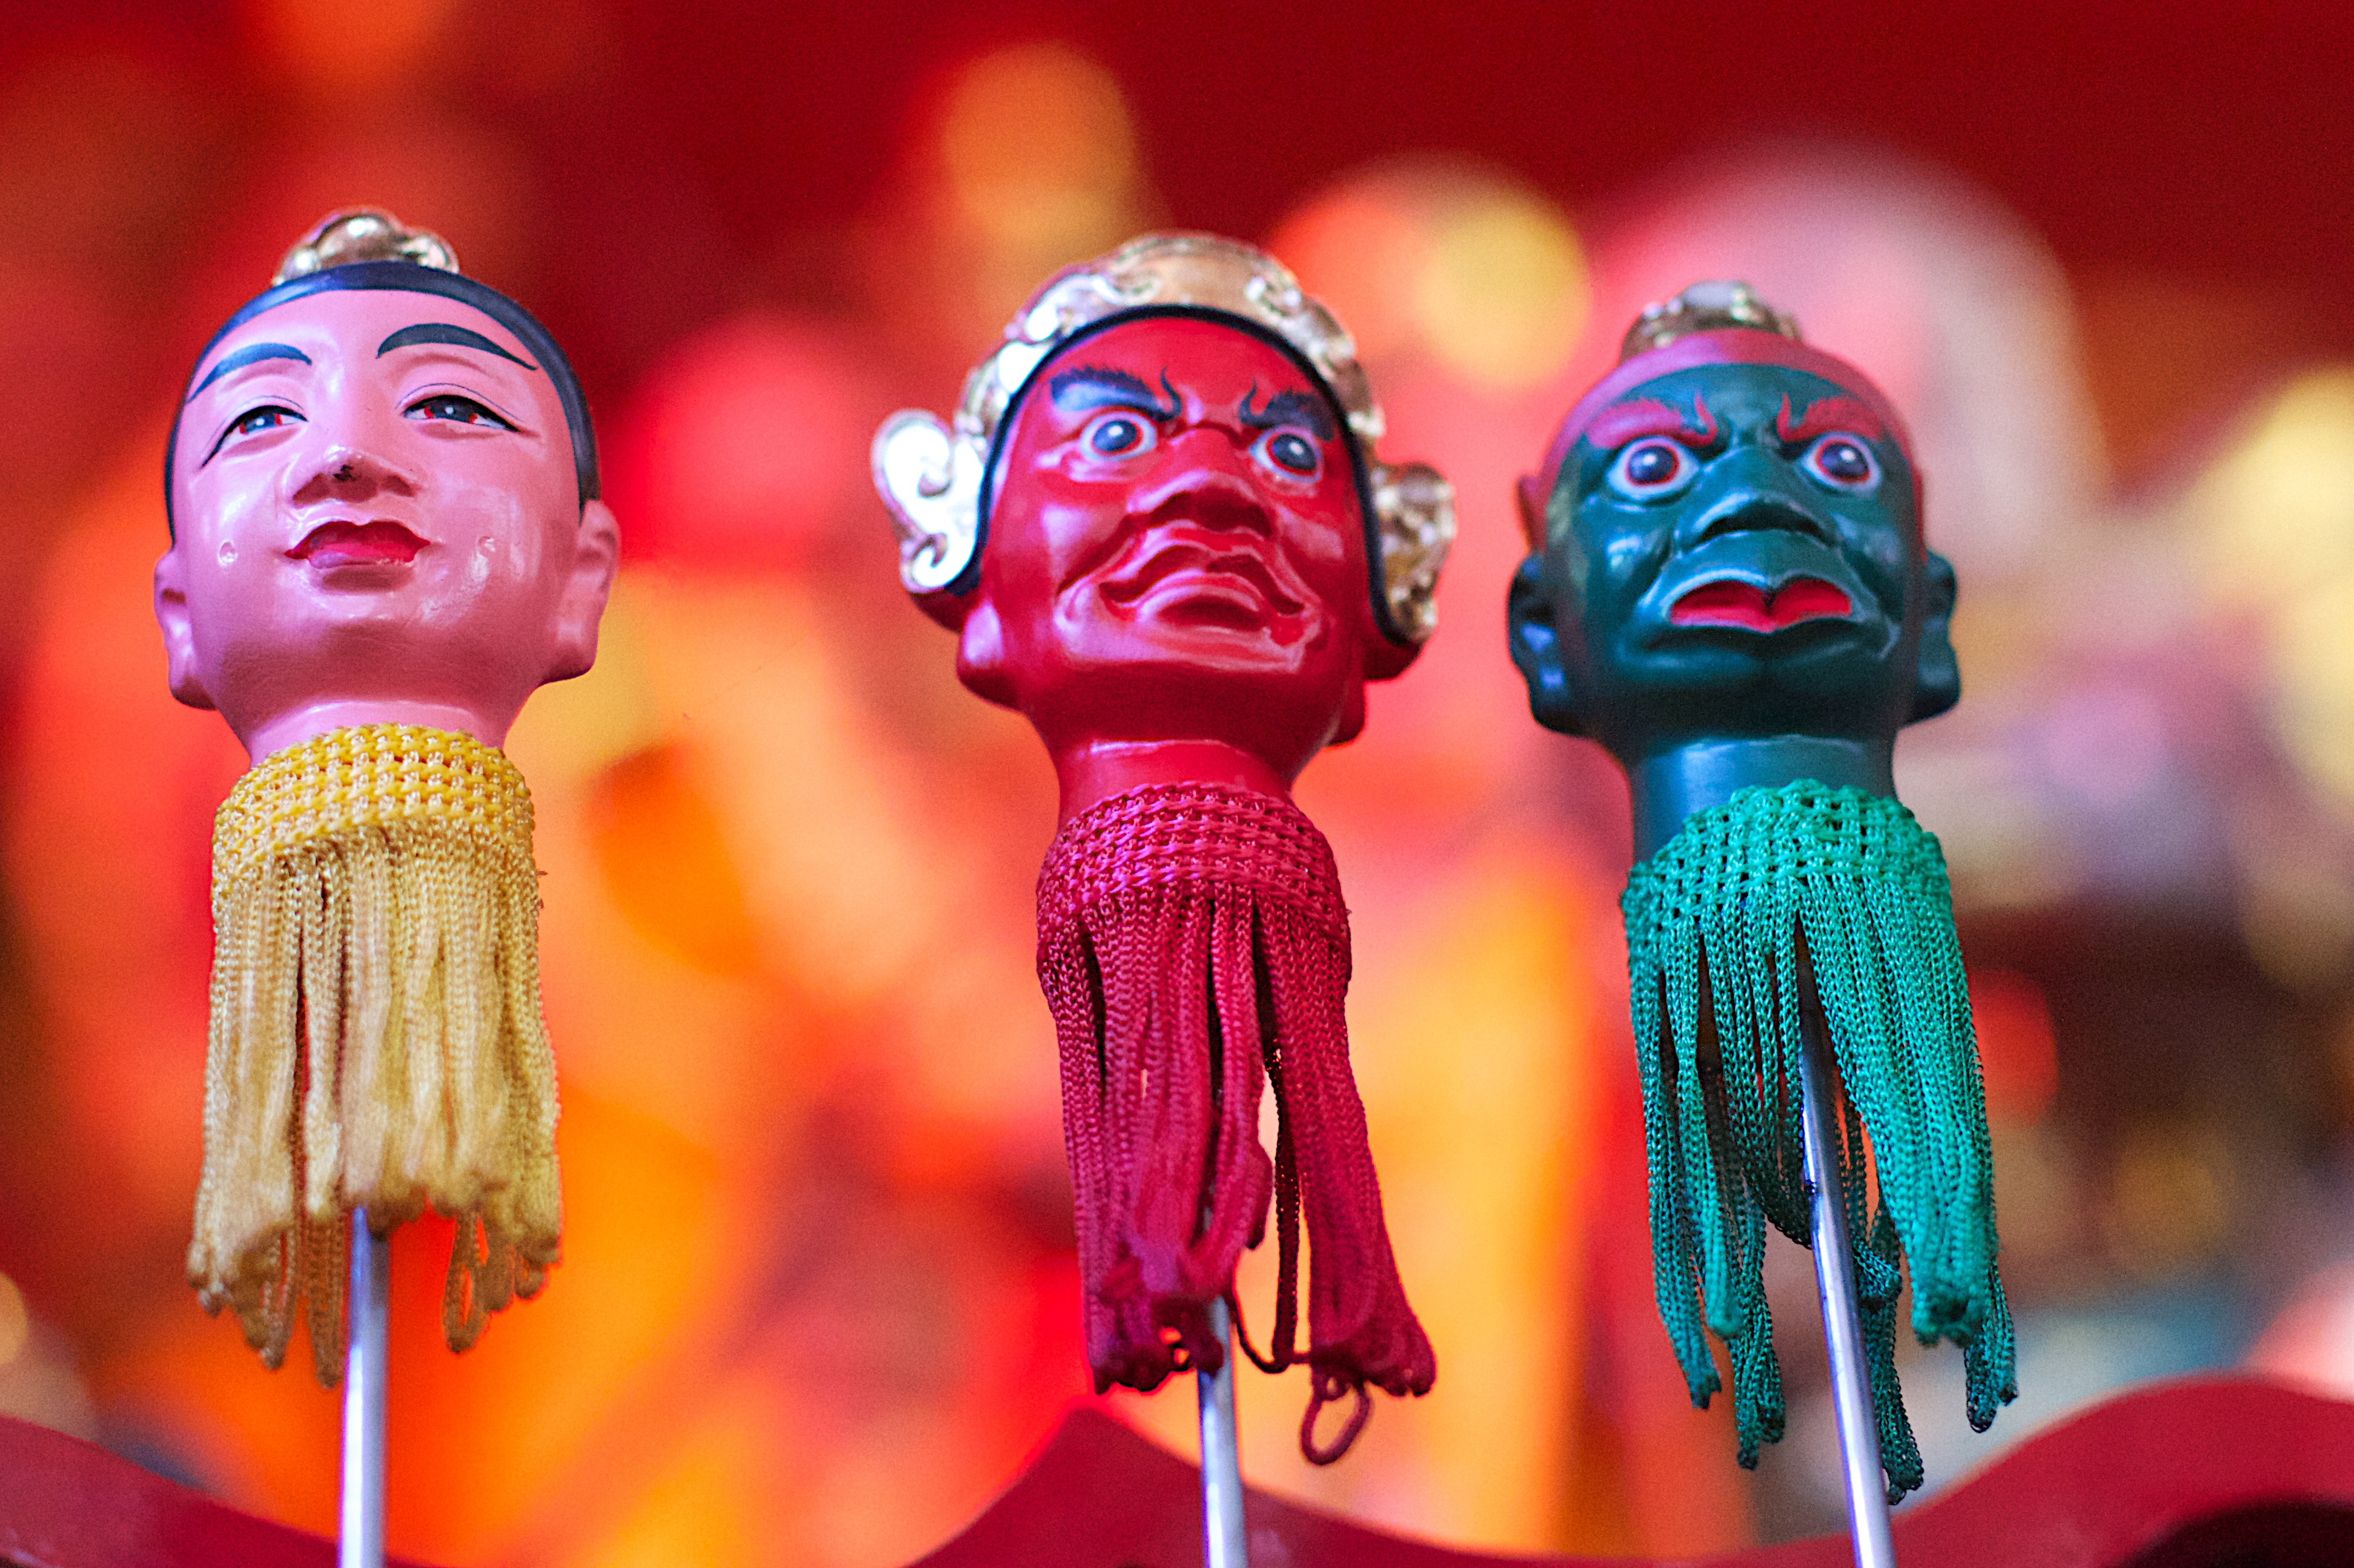
red, color, toy, performance, entertainment, performing arts